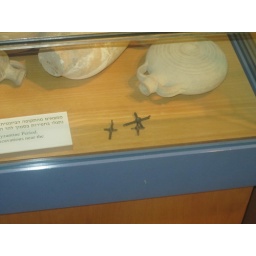
Early cross pedants found in the later ruins at the base of the Temple Mount